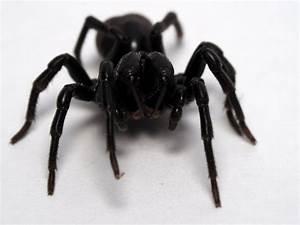
spider